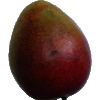
Label: red_mango